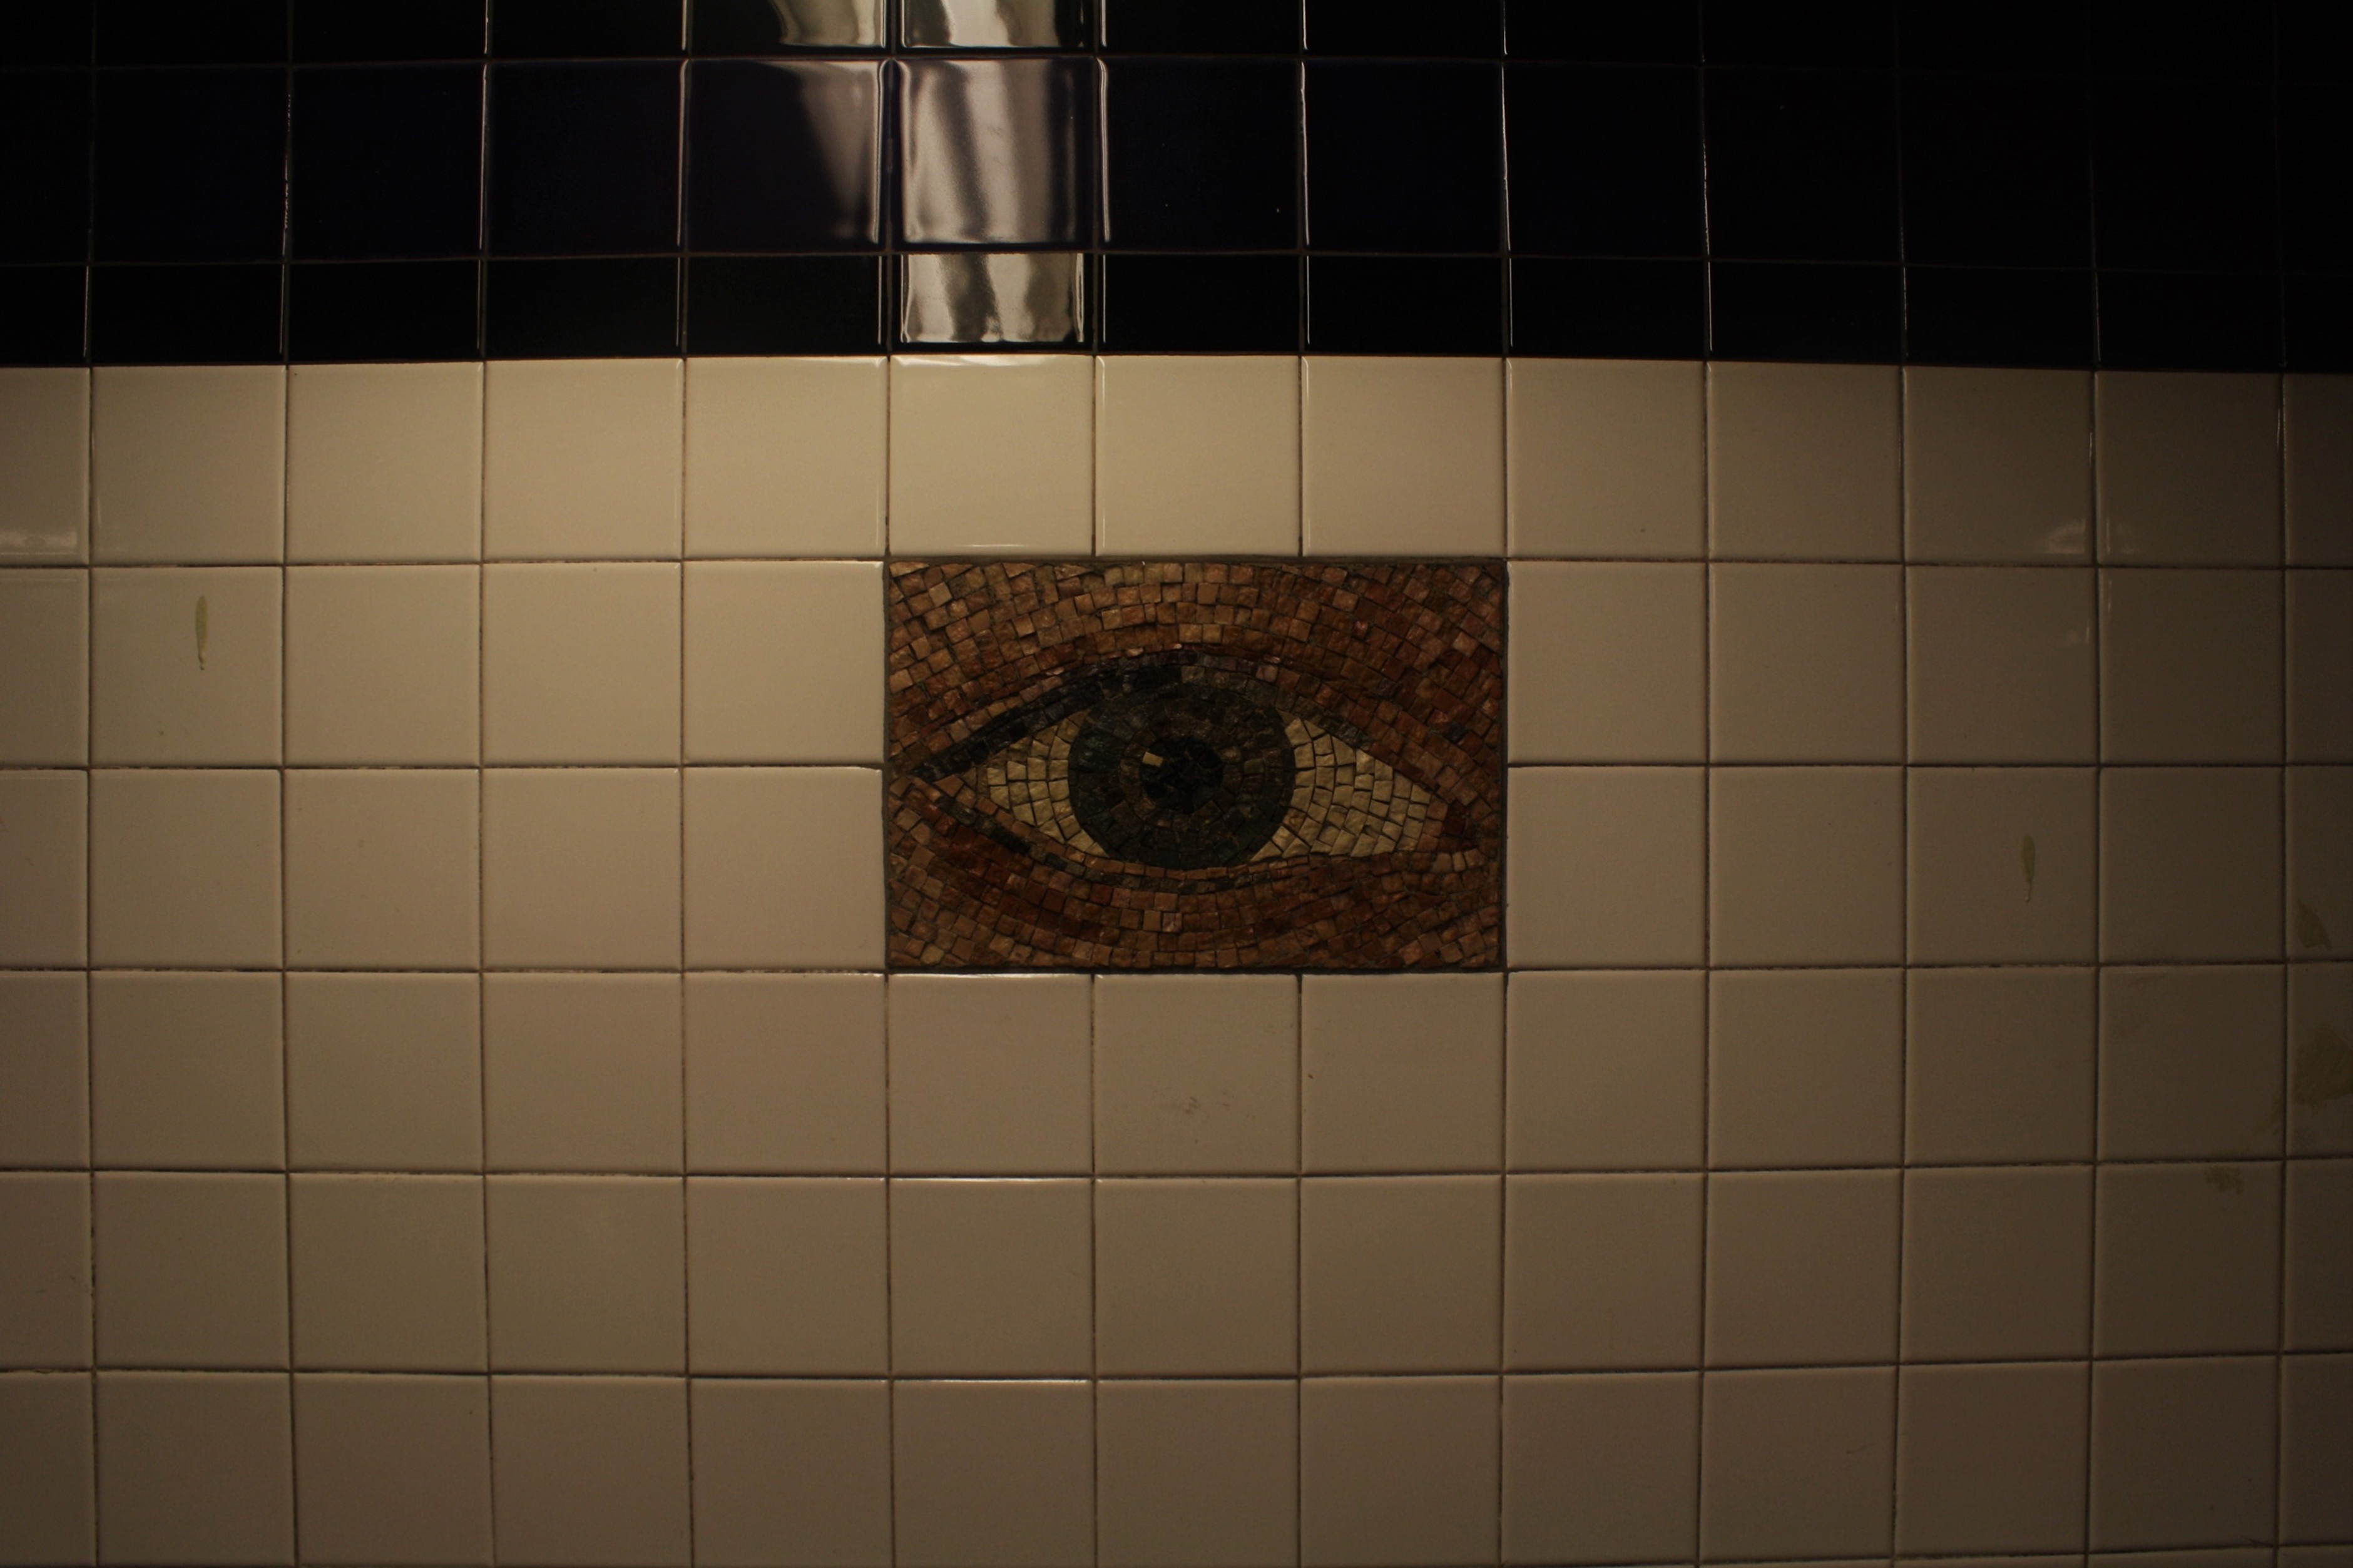
light, white, texture, floor, wall, ceiling, line, tile, lighting, circle, interior design, art, design, symmetry, shape, flooring, plumbing fixture